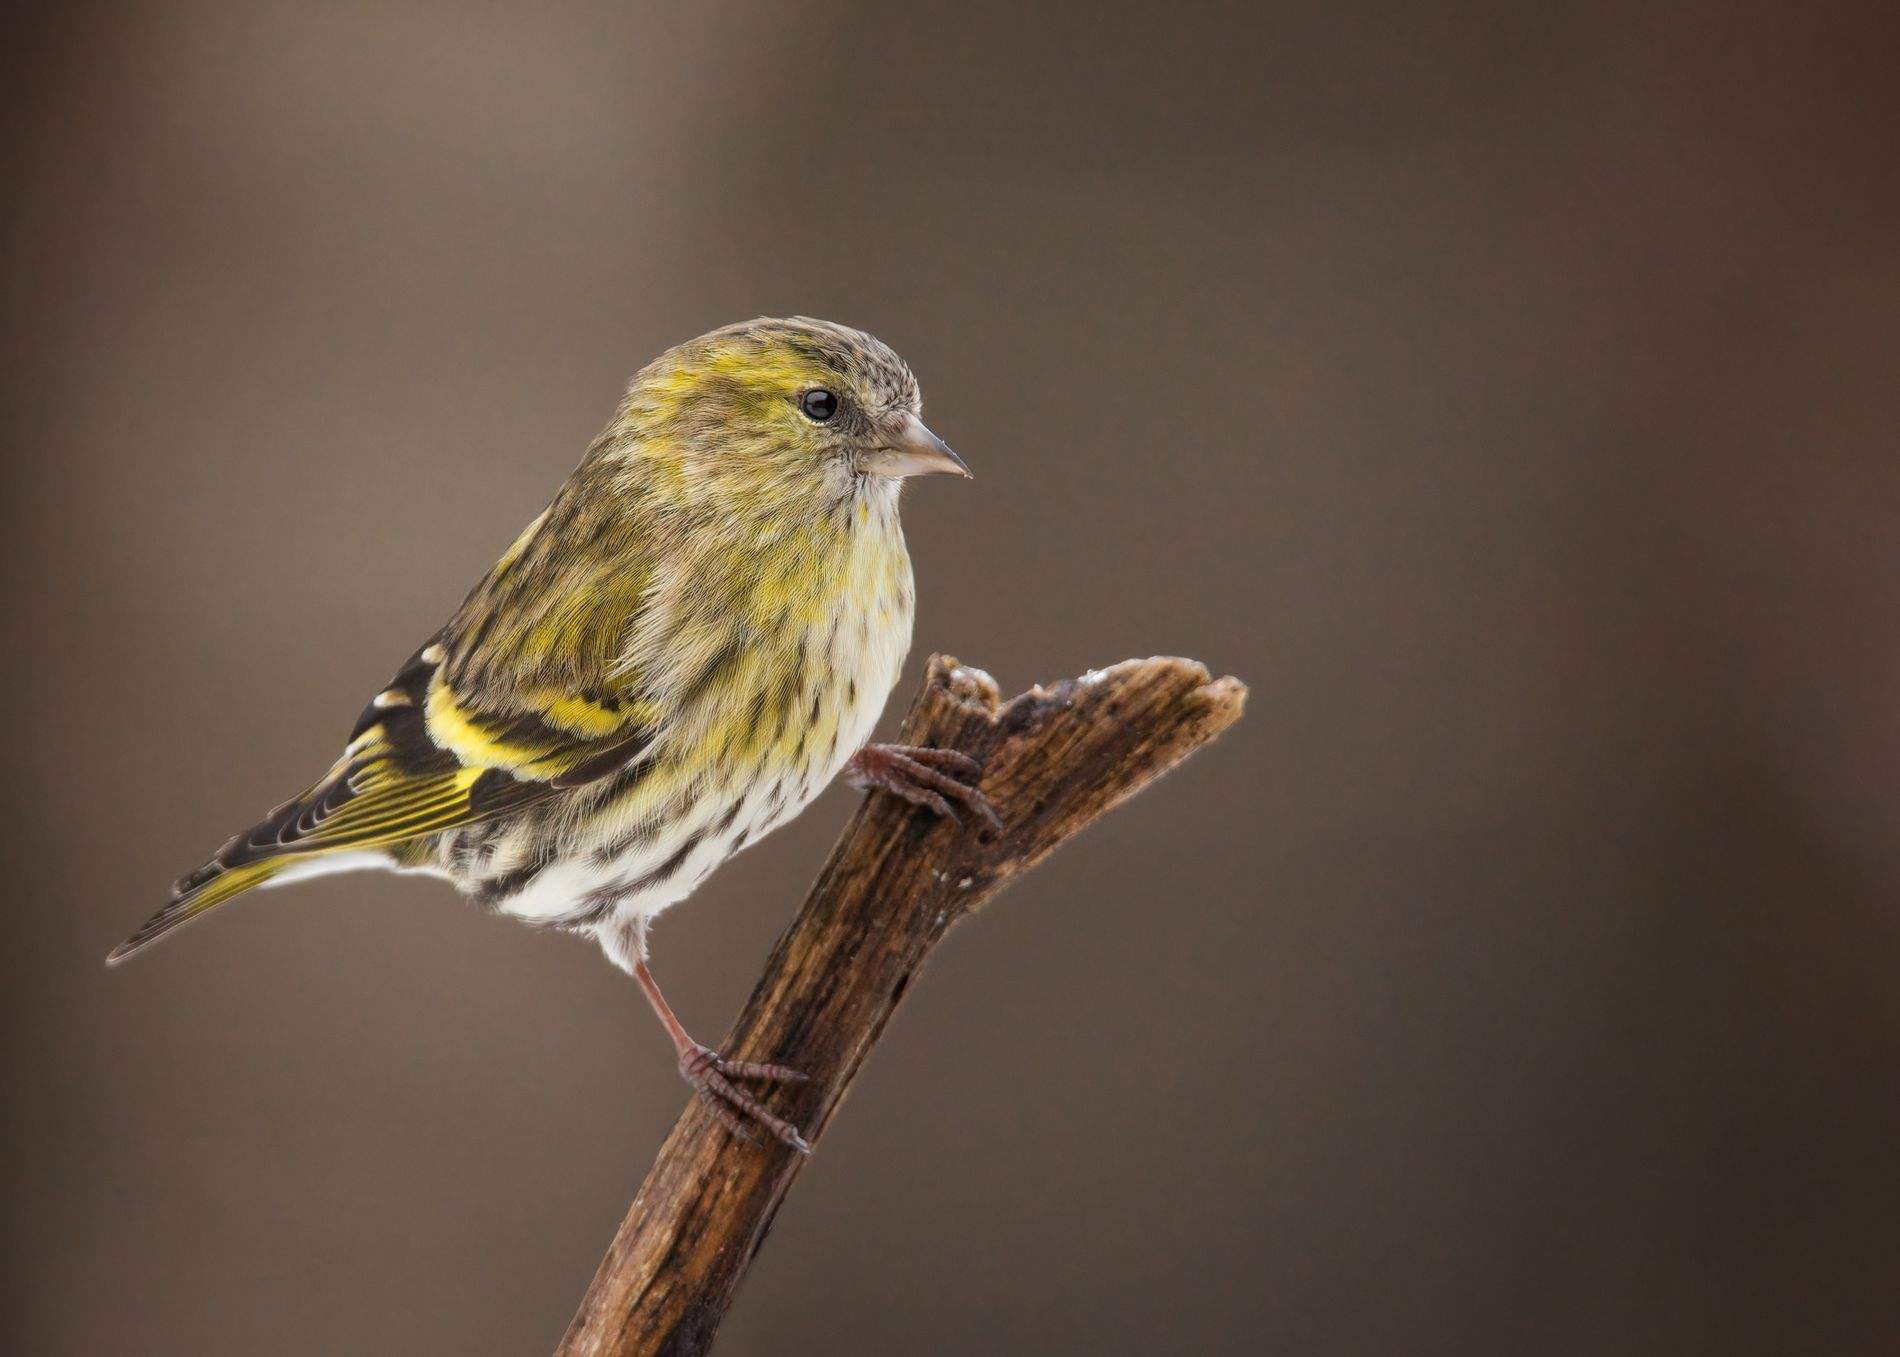
Goldfinch Bird
The image shows a young goldfinch perched on a tree branch against a blurry background. The bird has bright yellow plumage with black bars, white underparts with little black bars, and a slightly rounded tail.
A close-up side-angle shot of a delicate goldfinch, highlighting the bird's body, feather details, and beautiful, vibrant colors under soft natural lighting. The blurry background enhances the focus on the bird and its graceful stance on the branch on a soft, natural atmosphere.
Labels: Animal, Bird, Finch, Canary, Anthus, Background, Branch
Camera: NIKON CORPORATION NIKON D7100
Lens: TAMRON SP AF 150-600mm F5-6.3 VC USD A011N
Aperture: F8
Exposure: 1/500 sec
ISO: 1250
Focal length: 600